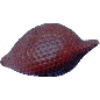
Label: salak